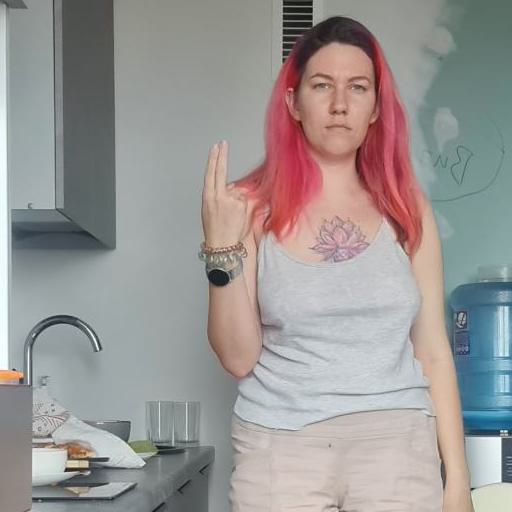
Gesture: two_up_inverted